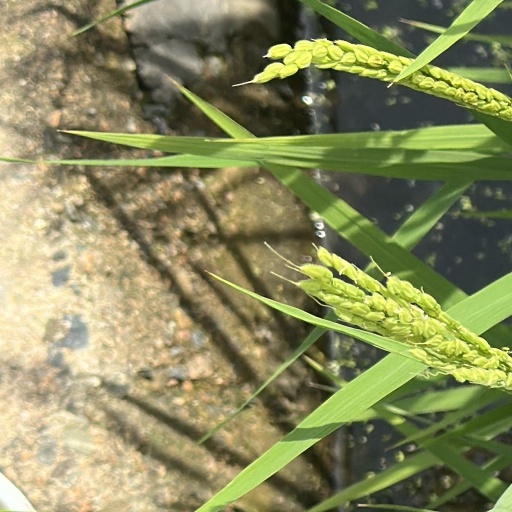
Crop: rice